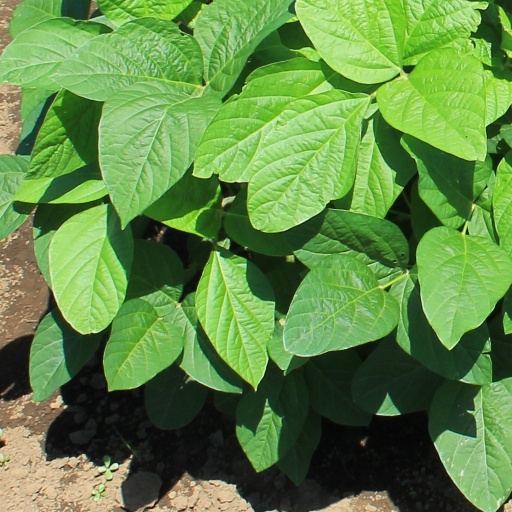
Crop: soybean